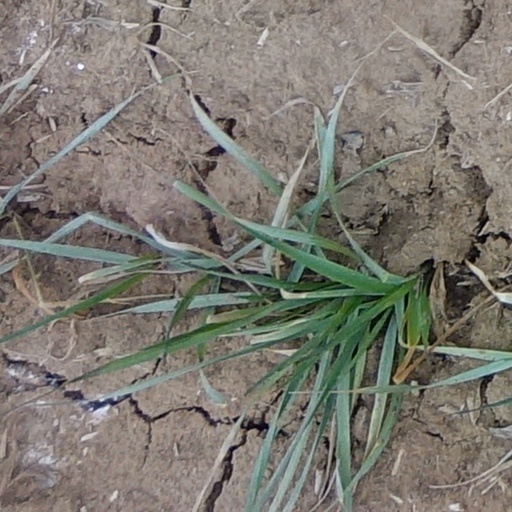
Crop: wheat